Vodka Diaries

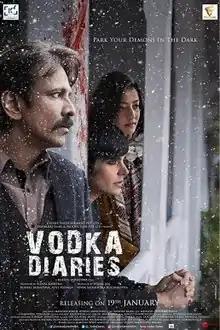
Theatrical release poster

Vodka Diaries is a 2018 Indian Hindi-language thriller film co-produced and directed by Kushal Srivastava. It is an unacknowledged remake of Shutter Island. Set in contemporary Manali, the story revolves around a club called Vodka Diaries, where a few murders occur; their investigation is undertaken by the protagonist, ACP Ashwini Dixit. The film was produced under the banner of K'Scope Entertainment Pvt.Ltd. and Vishalraj Films & Production Pvt. Ltd. and released on 19 January 2018.